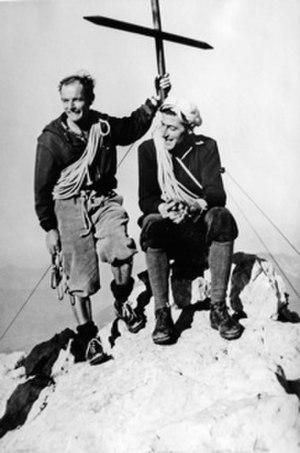
Ernst Reiss est un alpiniste suisse, né le 24 février 1920 à Davos et mort le 30 août 2010 à Bâle. Il est le premier ascensionniste du Lhotse.
Dölf Reist est un alpiniste suisse, né le 22 mars 1921 à Sumiswald et mort le 22 octobre 2000 à Interlaken. Il est l’auteur de la troisième ascension réussie de l'Everest.